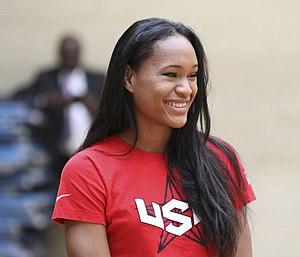
Paige McPherson, née le 1ᵉʳ octobre 1990 à Abilene, est une taekwondoïste américaine. Médaillé de bronze aux Jeux olympiques d'été de 2012 dans la catégorie des moins de 67 kg.